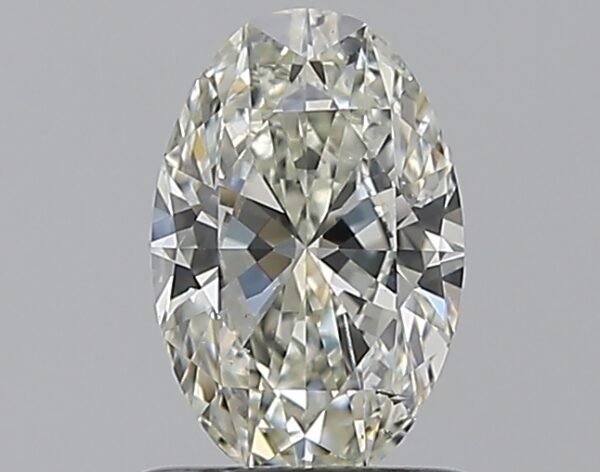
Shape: oval
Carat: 0.8
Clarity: SI2
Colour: K
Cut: EX
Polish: EX
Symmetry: VG
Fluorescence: F
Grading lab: GIA
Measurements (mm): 7.75 x 5.08 x 3.08